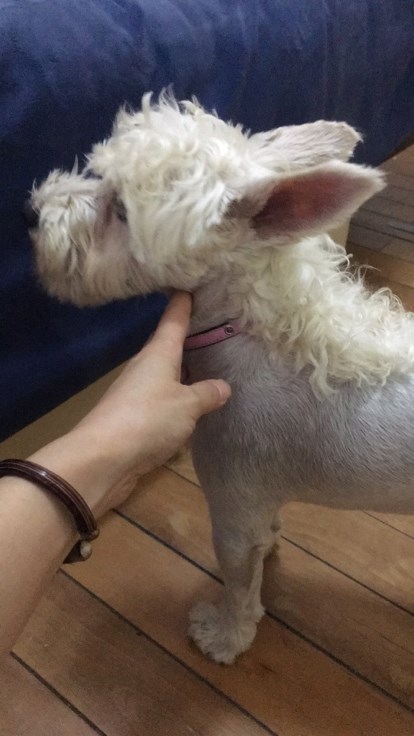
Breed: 2342-n000102-miniature_schnauzer